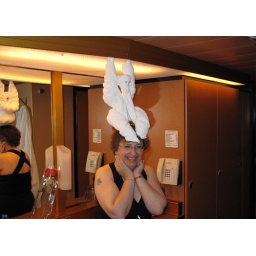
Barb being attacked by a towel monkey.. but its ok, he's toilet trained..